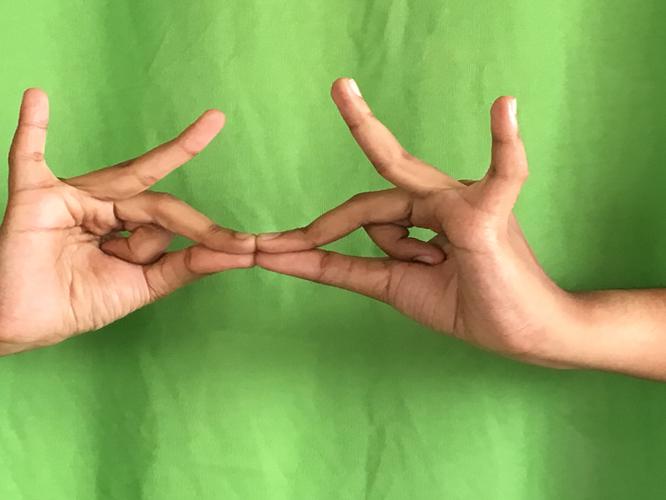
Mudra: Sakata
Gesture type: double_hand